Thales of Miletus

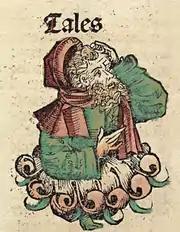
Thales, Nuremberg Chronicle.

Thales is recognized as one of the Seven Sages of Greece, semi-legendary wise statesmen and founding figures of Ancient Greece. While which seven one chooses may change, the seven has a canonical four which includes Thales, Solon of Athens, Pittacus of Mytilene, and Bias of Priene. Diogenes Laërtius tells us that the Seven Sages were created in the archonship of Damasius at Athens about 582 BC and that Thales was the first sage.